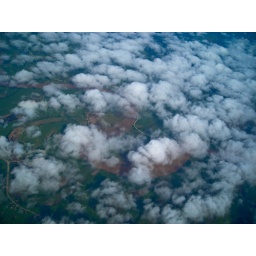
Ribeira de Iguape river under the clouds